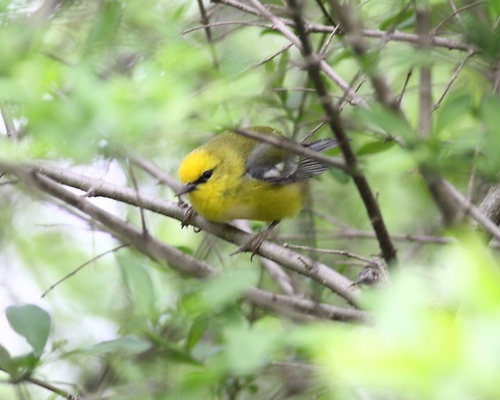
yellow crown and breast and flank. gray wings and brown on top.
this is a yellow bird with grey wings and a small beak.
this small bird has yellow plumage with gray wings and black stripes next to the eyes.
yellow bellied and crowned bird with a greenish rump and gray feathers.
this bird is yellow and black in color with a small sharp beak, and black eye rings.
a small yellow bird with black superciliary, and medium grey wings covered with a small patch of white.
this bird has wings that are grey and has a yellow belly
this bird has wings that are brown and has a yellow bellya bright yellow downy bird with dark gray wings and a short black bill.
the bird is small and yellow with small beak and dark grey wings.
Species: Blue Winged Warbler